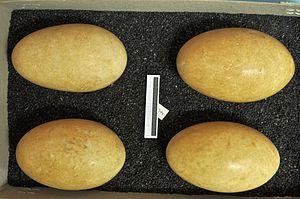
Le cygne chanteur ou cygne sauvage est une espèce d'oiseaux appartenant à la famille des Anatidae. C'est un grand cygne de l'hémisphère Nord. Ce cygne eurasien est proche du cygne trompette nord-américain. Les ornithologues Francis Willughby et John Ray, le désignent, en 1676, comme le cygne « wapiti, élan ou cygne sauvage ». Le cygne chanteur est aussi l'oiseau national de la Finlande.